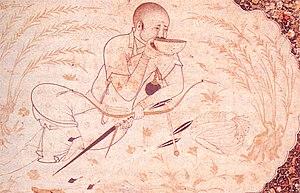
L' arc mongol est un type d'arc composite recourbé utilisé en Mongolie. Un arc mongol peut désigner deux types d'arc. À partir du XVIIe siècle, la plupart des arcs traditionnels en Mongolie ont été remplacés par un arc similaire à ceux des Mandchous.
Houlagou Khan, né vers 1217 à Maragha près de Tabriz, mort le 8 février 1265, petit-fils de Gengis Khan et frère de Kubilai Khan, est le fondateur de la dynastie mongole des Houlagides ou Il-khanides, qui gouverne la Perse et l'Irak jusqu'au XIVᵉ siècle.